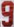
Number: 9